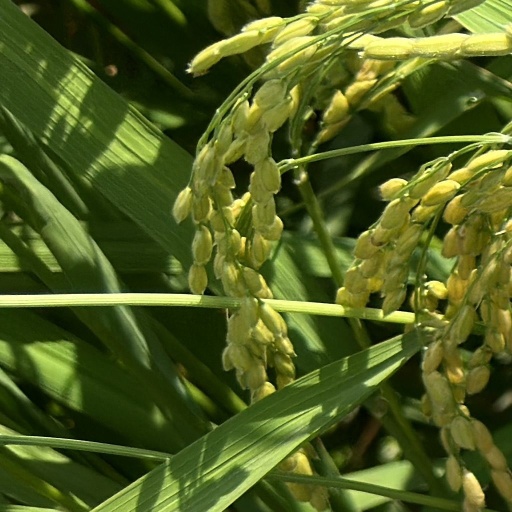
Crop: rice